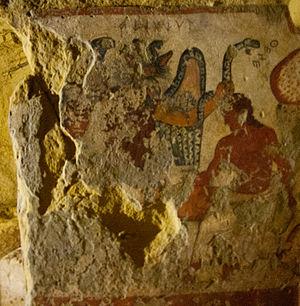
La métallurgie étrusque s'appuie sur la métallurgie de matières premières disponibles en abondance. À cet effet, il est possible d'effectuer le constat que les terres d'Étrurie possèdent non-seulement un sous-sol en ressources métallifères, et, de surccroît, les espaces étrusques sont dotés de nombreux massifs arborifères fournissant ainsi un matériau combustible en grande quantité.
L'Industrie étrusque est d'abord métallurgique car elle s'appuie sur une région riche en matières premières, une véritable « Étrurie du fer » autour de Populonia et de l’île d’Elbe. Également soucieux de leur mythologie, Velch est la déesse du feu et des métaux.
Tuchulcha dans la mythologie étrusque est une divinité infernale, c'est une déesse chtonienne, qui habite le monde souterrain.